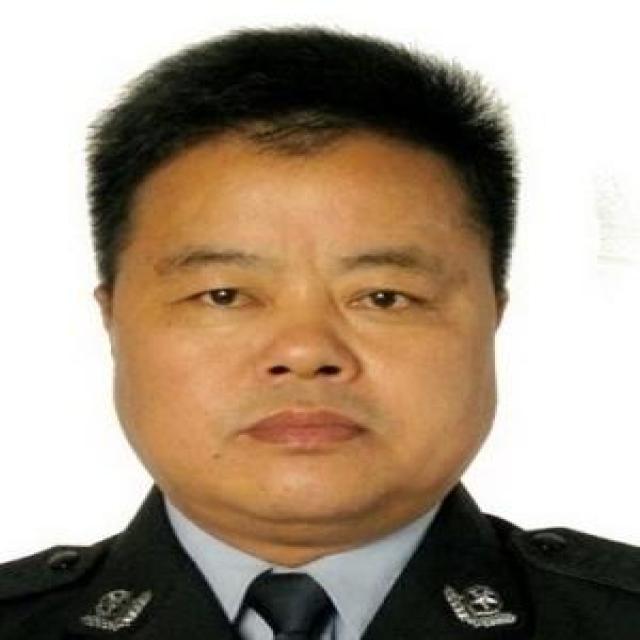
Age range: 45-64